West, Texas

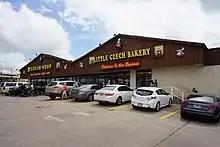
The Czech Stop and Little Czech Bakery in West

Westfest is a festival celebrating the city's large Czech population and their heritage.